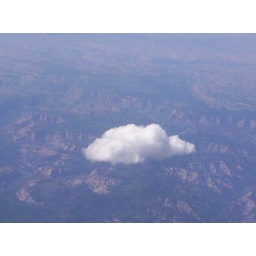
a single cloud floating through the sky over rocky colorado